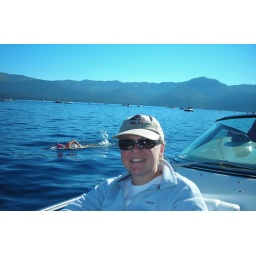
Here's me on the boat (in the early morning, before my first leg). That's Sara in the water behind me.